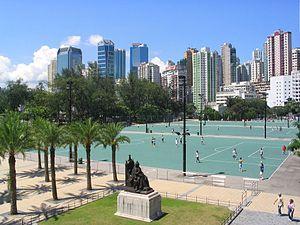
Le parc Victoria, aussi connu sous son nom anglais Victoria Park, est un parc public de Hong Kong situé dans le quartier de Causeway Bay au nord de l'île de Hong Kong entre les stations de Causeway Bay et de Tin Hau. Placé dans le district de Wan Chai, il est bordé par la Victoria Park Road et Victoria Harbour au nord et Causeway Road et la bibliothèque centrale de Hong Kong au sud.